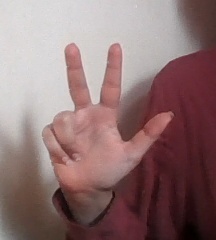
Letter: al